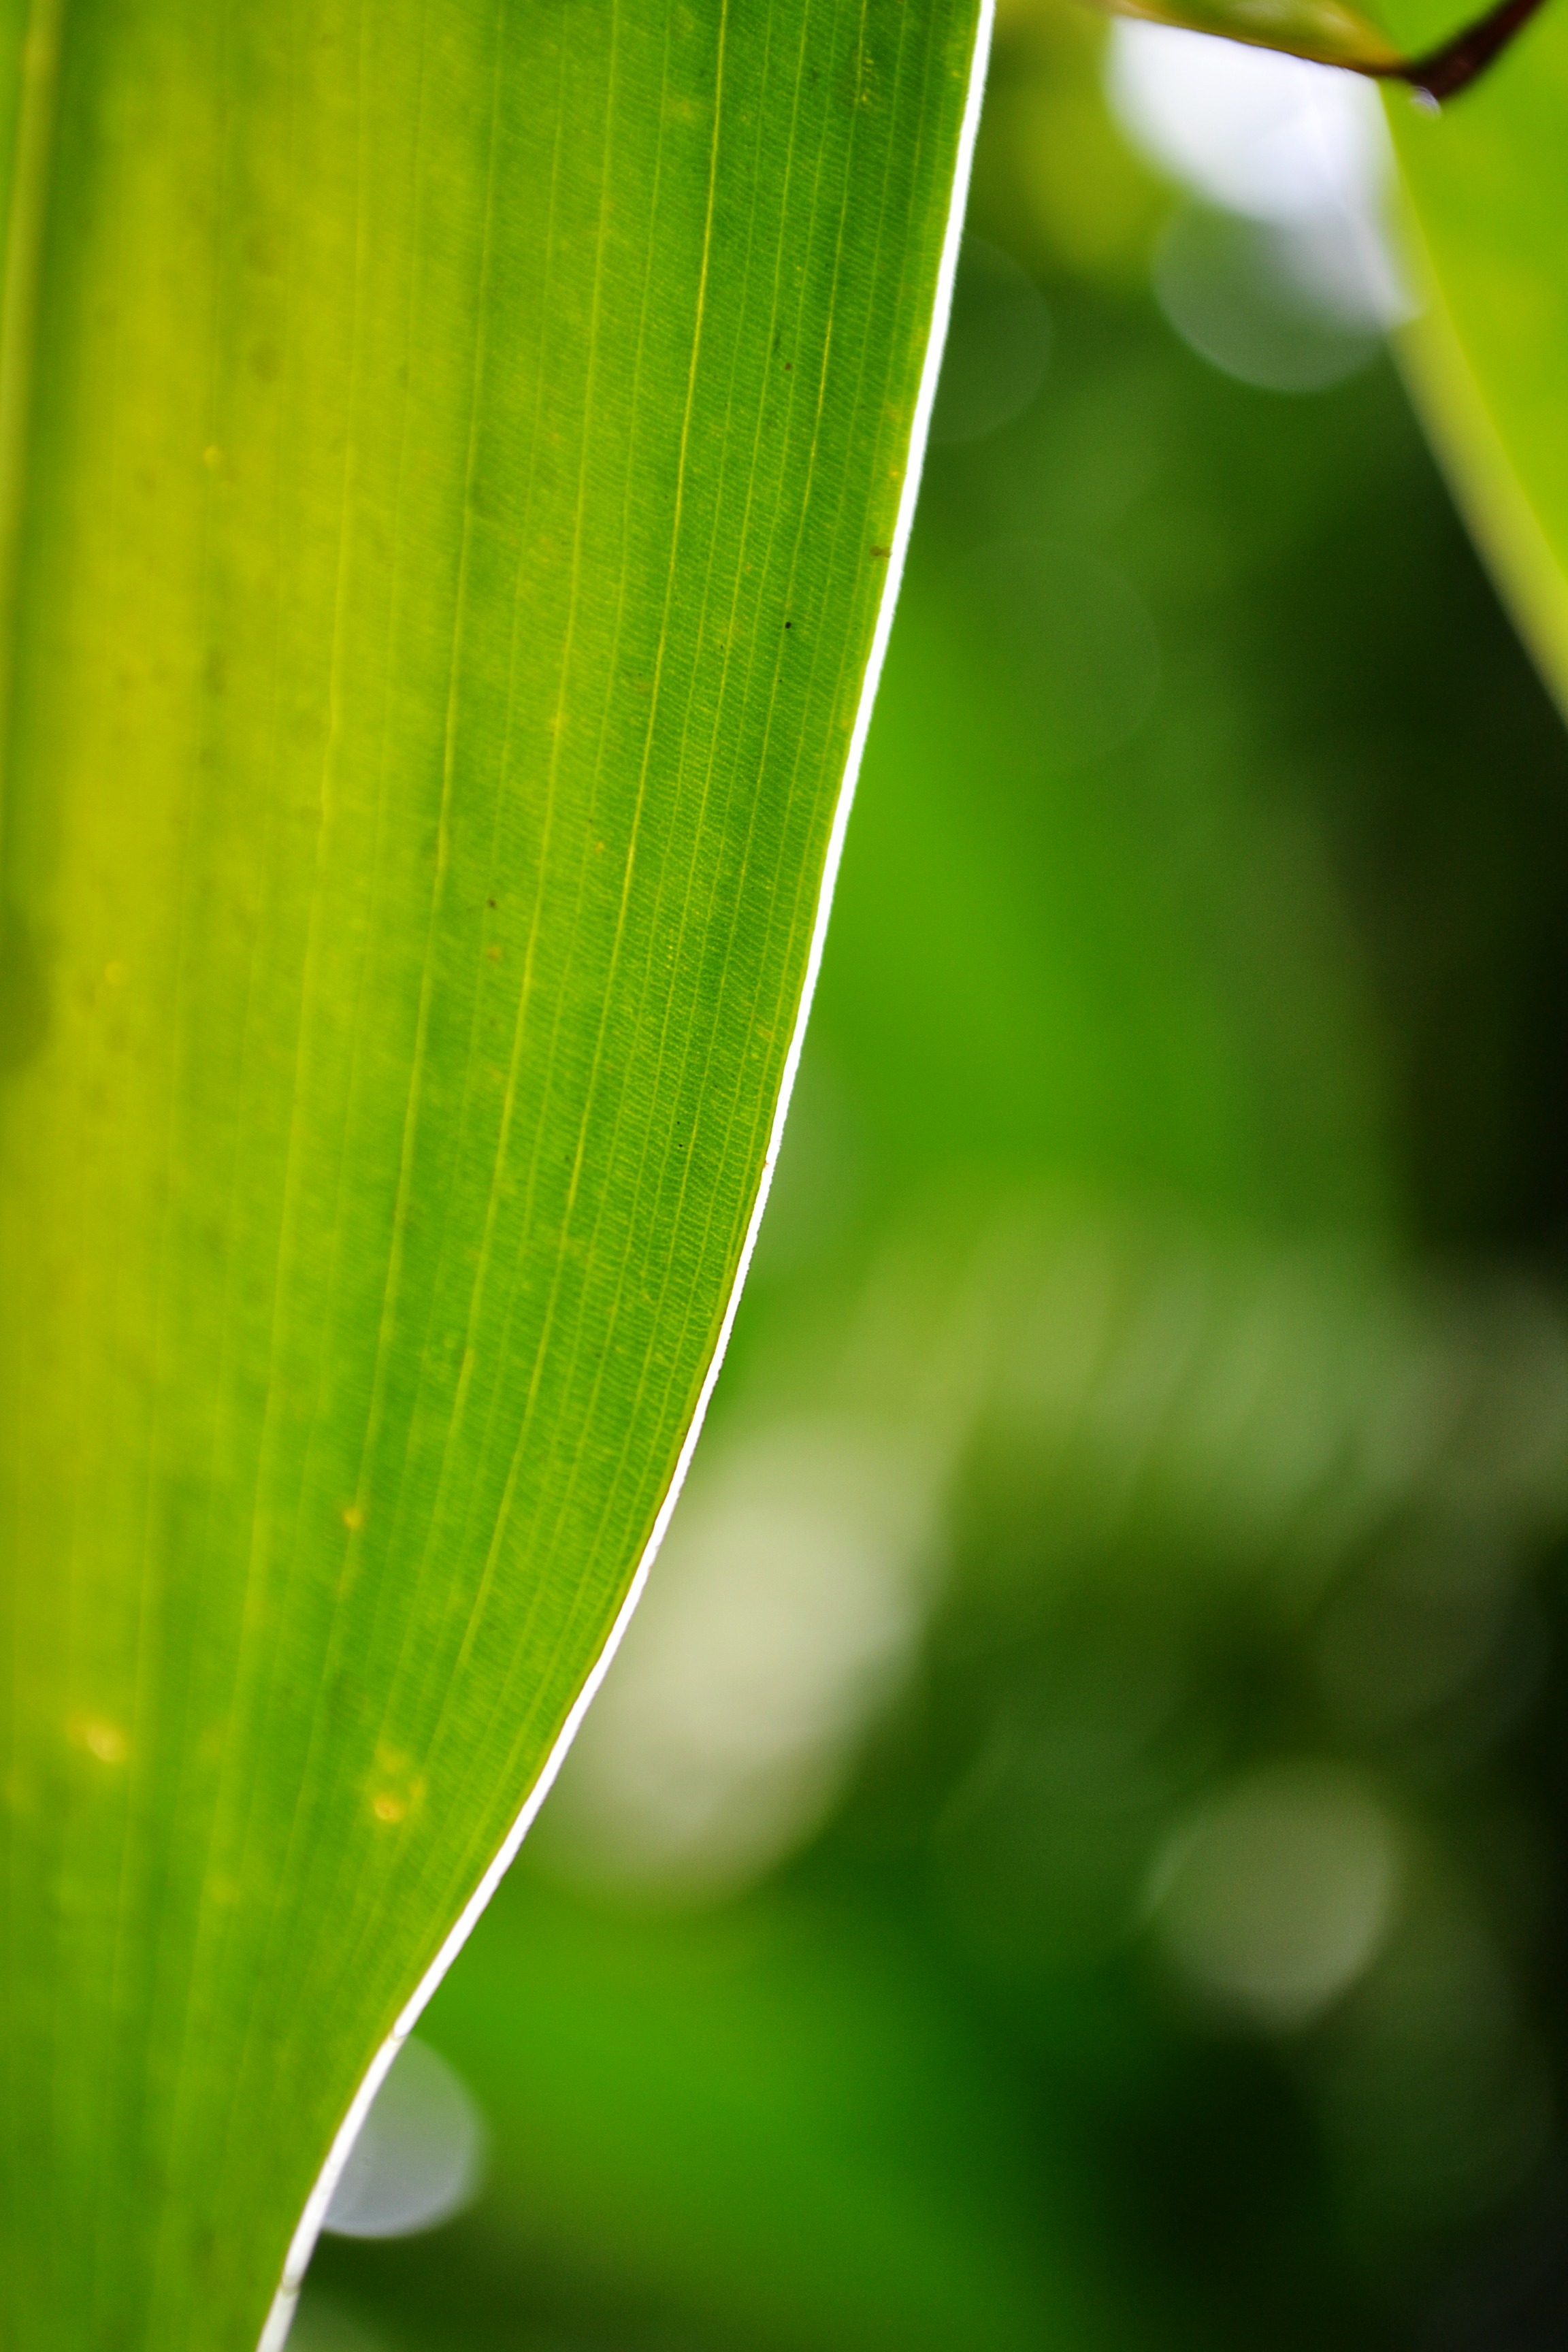
tree, nature, grass, branch, light, plant, photography, sunlight, leaf, flower, green, botany, yellow, flora, close up, sri lanka, ceylon, macro photography, green leaf, grass family, plant stem, computer wallpaper, mawanella, light on leaf